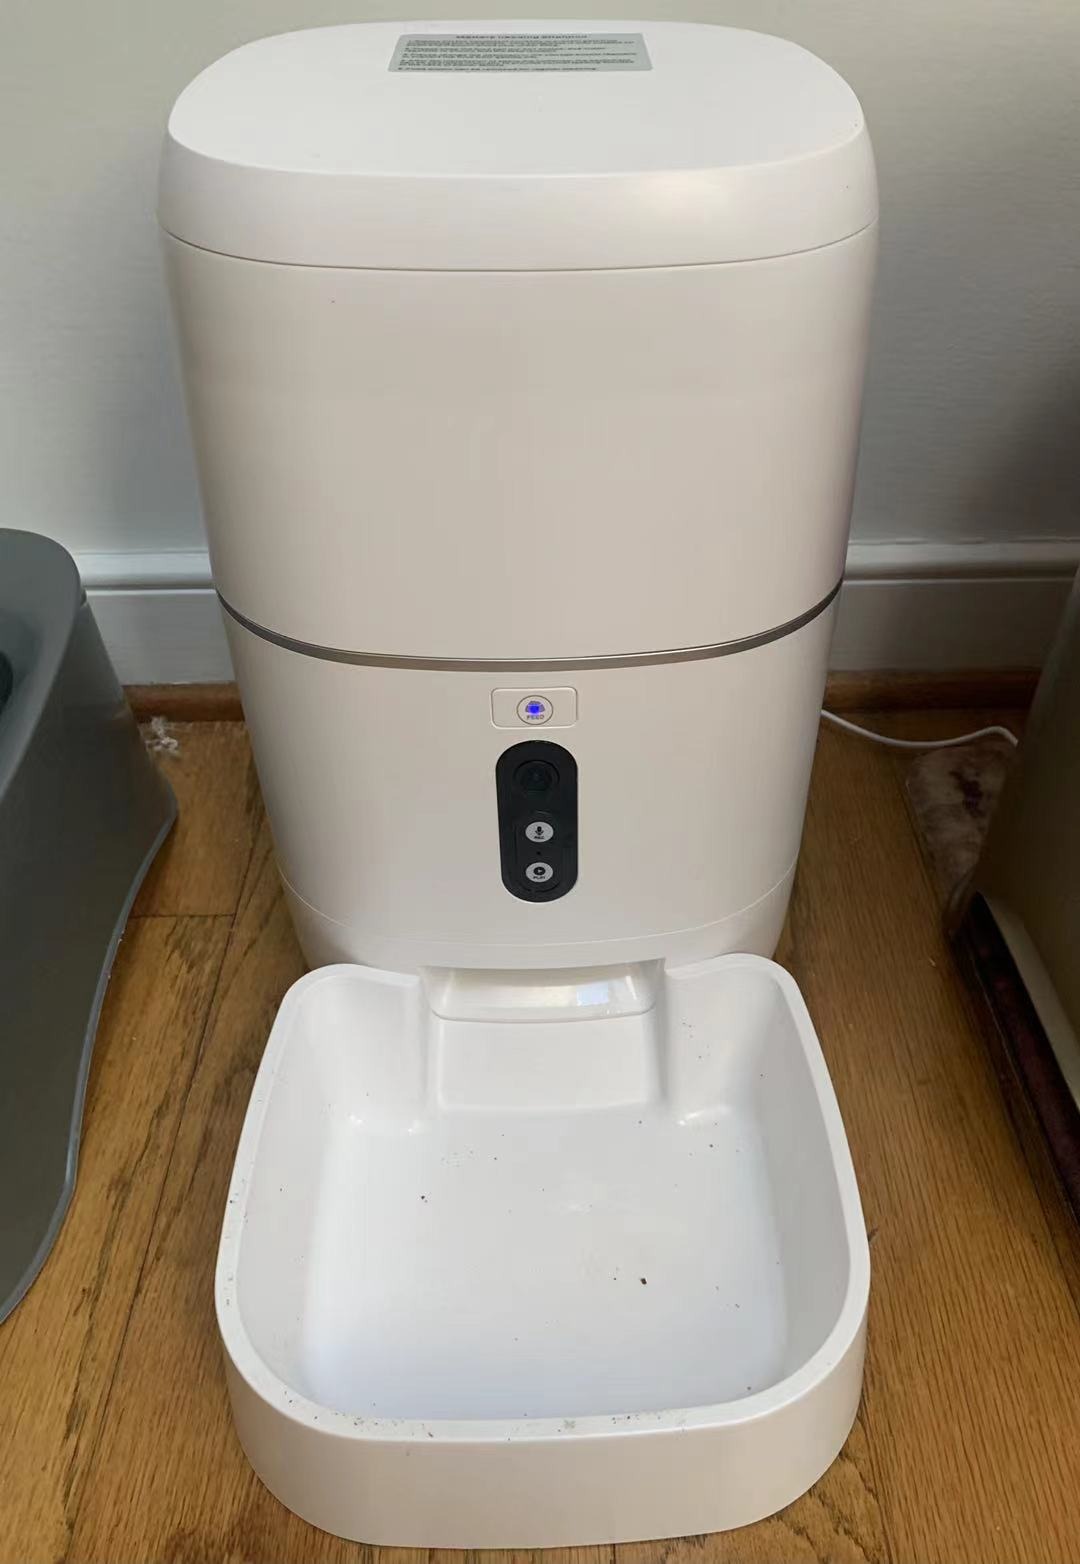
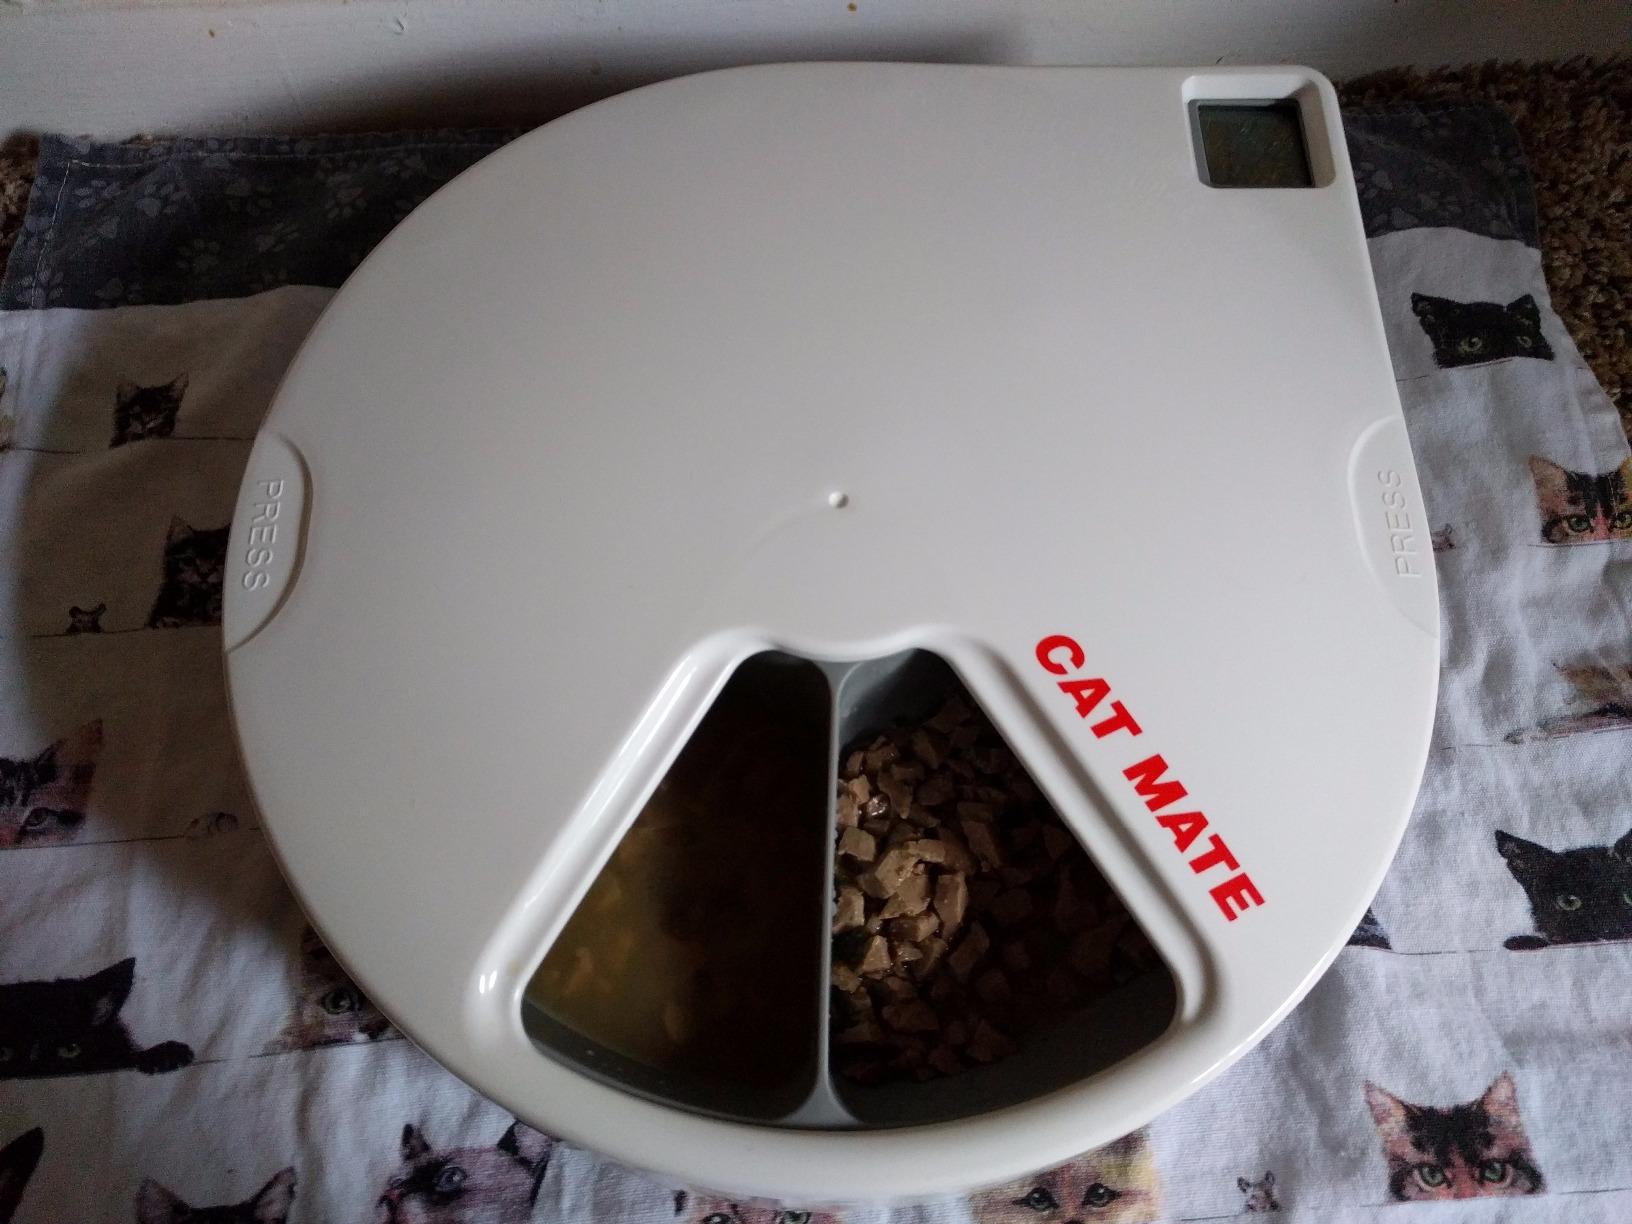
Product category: items_feeder
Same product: no